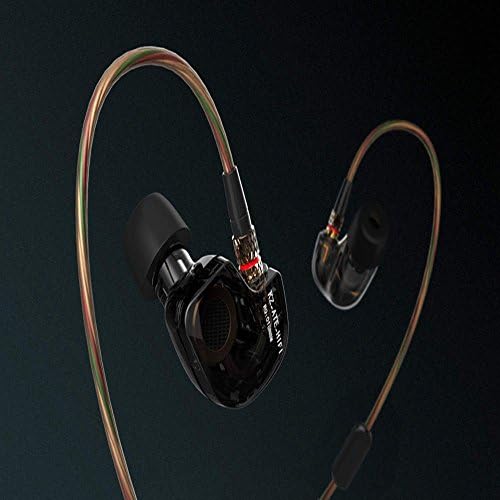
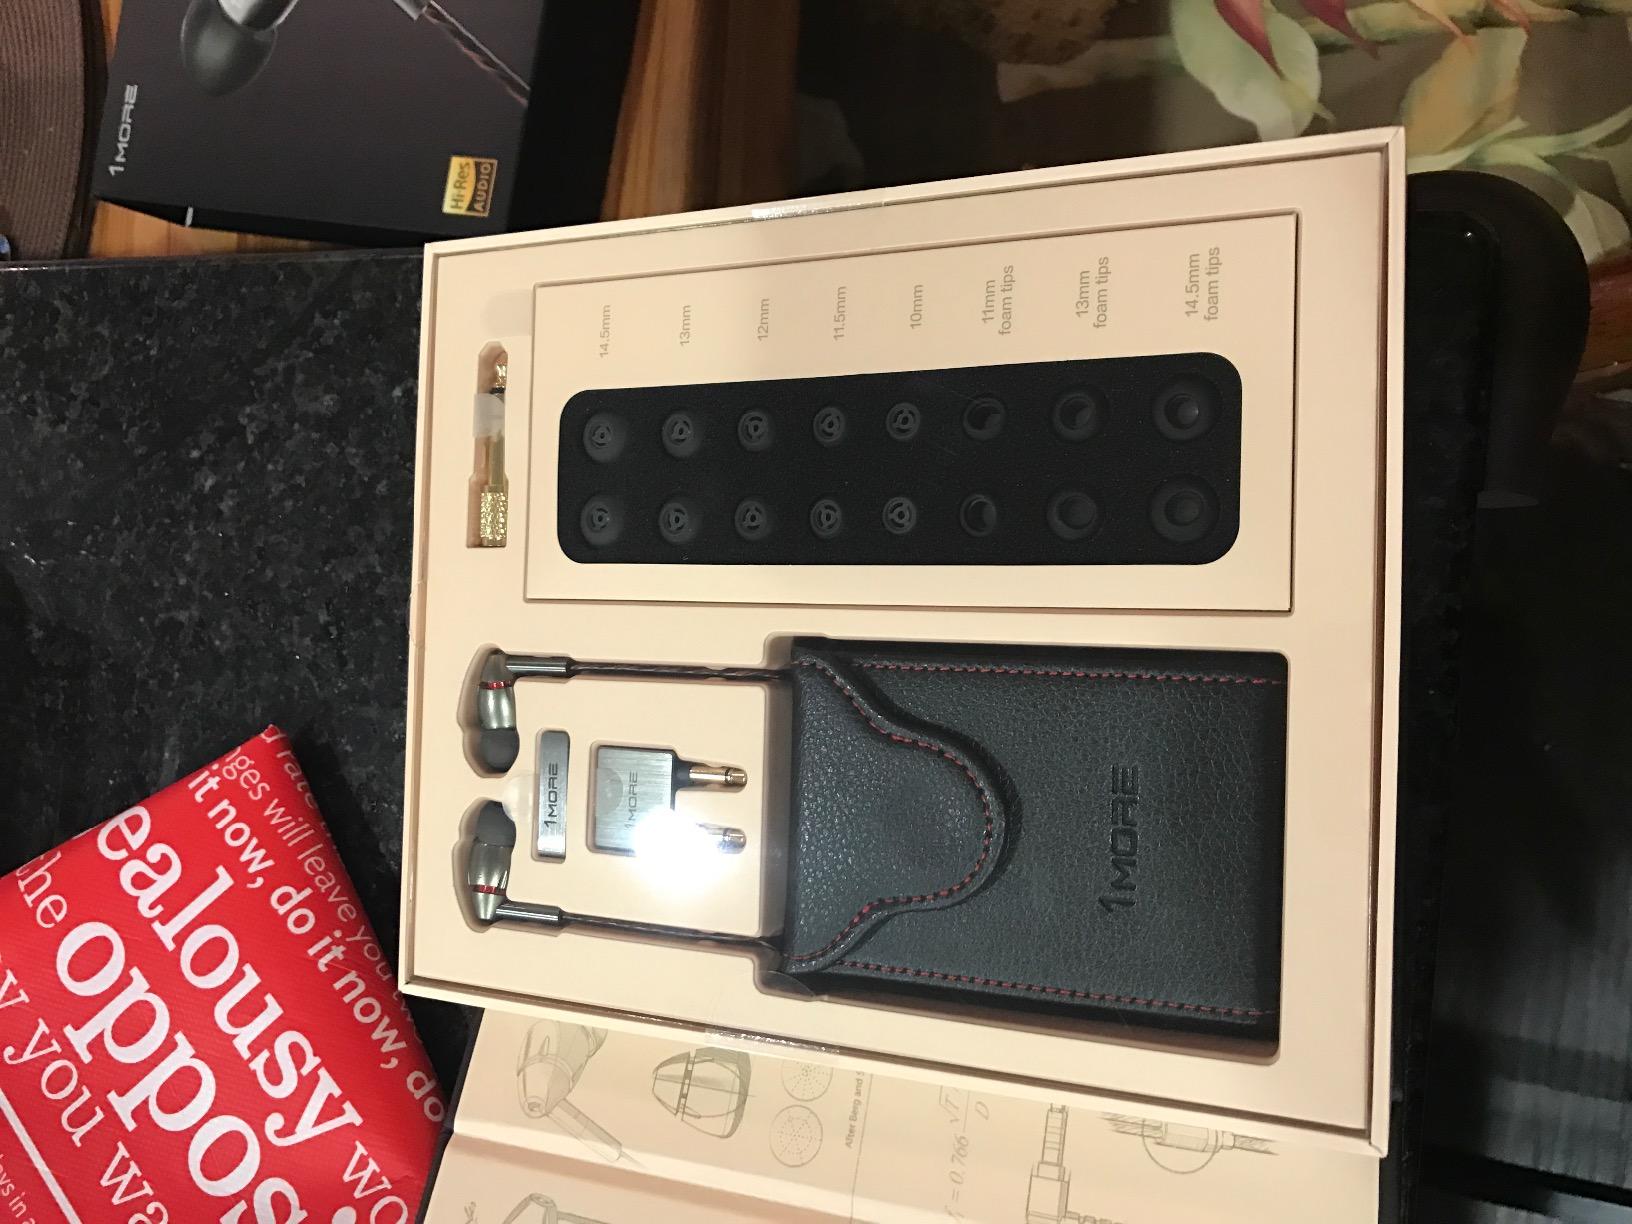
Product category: headphones
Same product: no